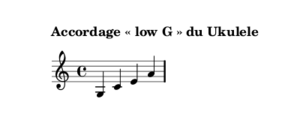
accord en sol grave pour chacune des cordes du ukulélé de haut en bas, de la quatrième à la première corde.
Un ukulélé [ukulele] ou, par transposition de la prononciation anglo-américaine, /jukulele/ est un instrument à cordes pincées traditionnel hawaïen, proche du cavaquinho, instrument populaire du Portugal dont il est une adaptation.